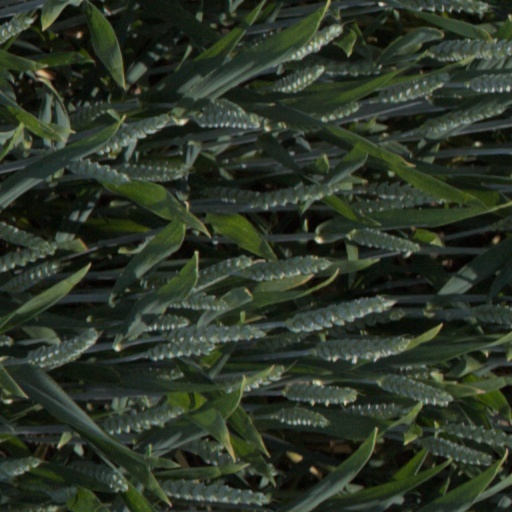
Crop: wheat